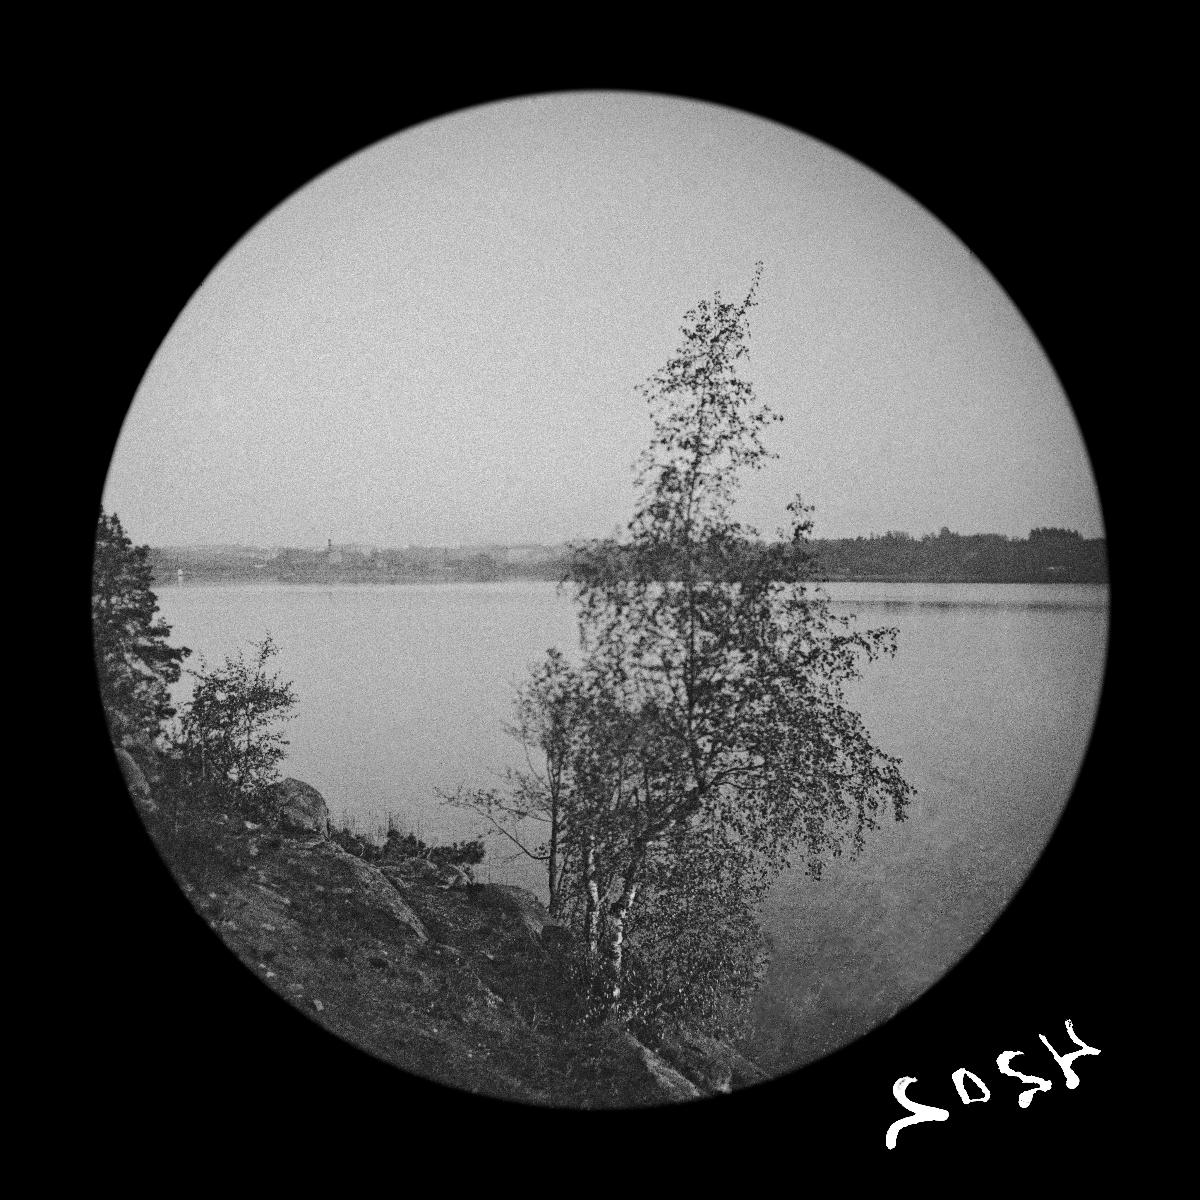
Merimaisema kaupunkiin päin
sisällön kuvaus: Merimaisema kaupunkiin päin. mustavalkoinen
Kuvaaja: Wasastjerna, Harald, valokuvaaja
Ajankohta: kuvausaika 1889 toukokuu
Aiheet: meret, vesistöt, kalliot, rannat